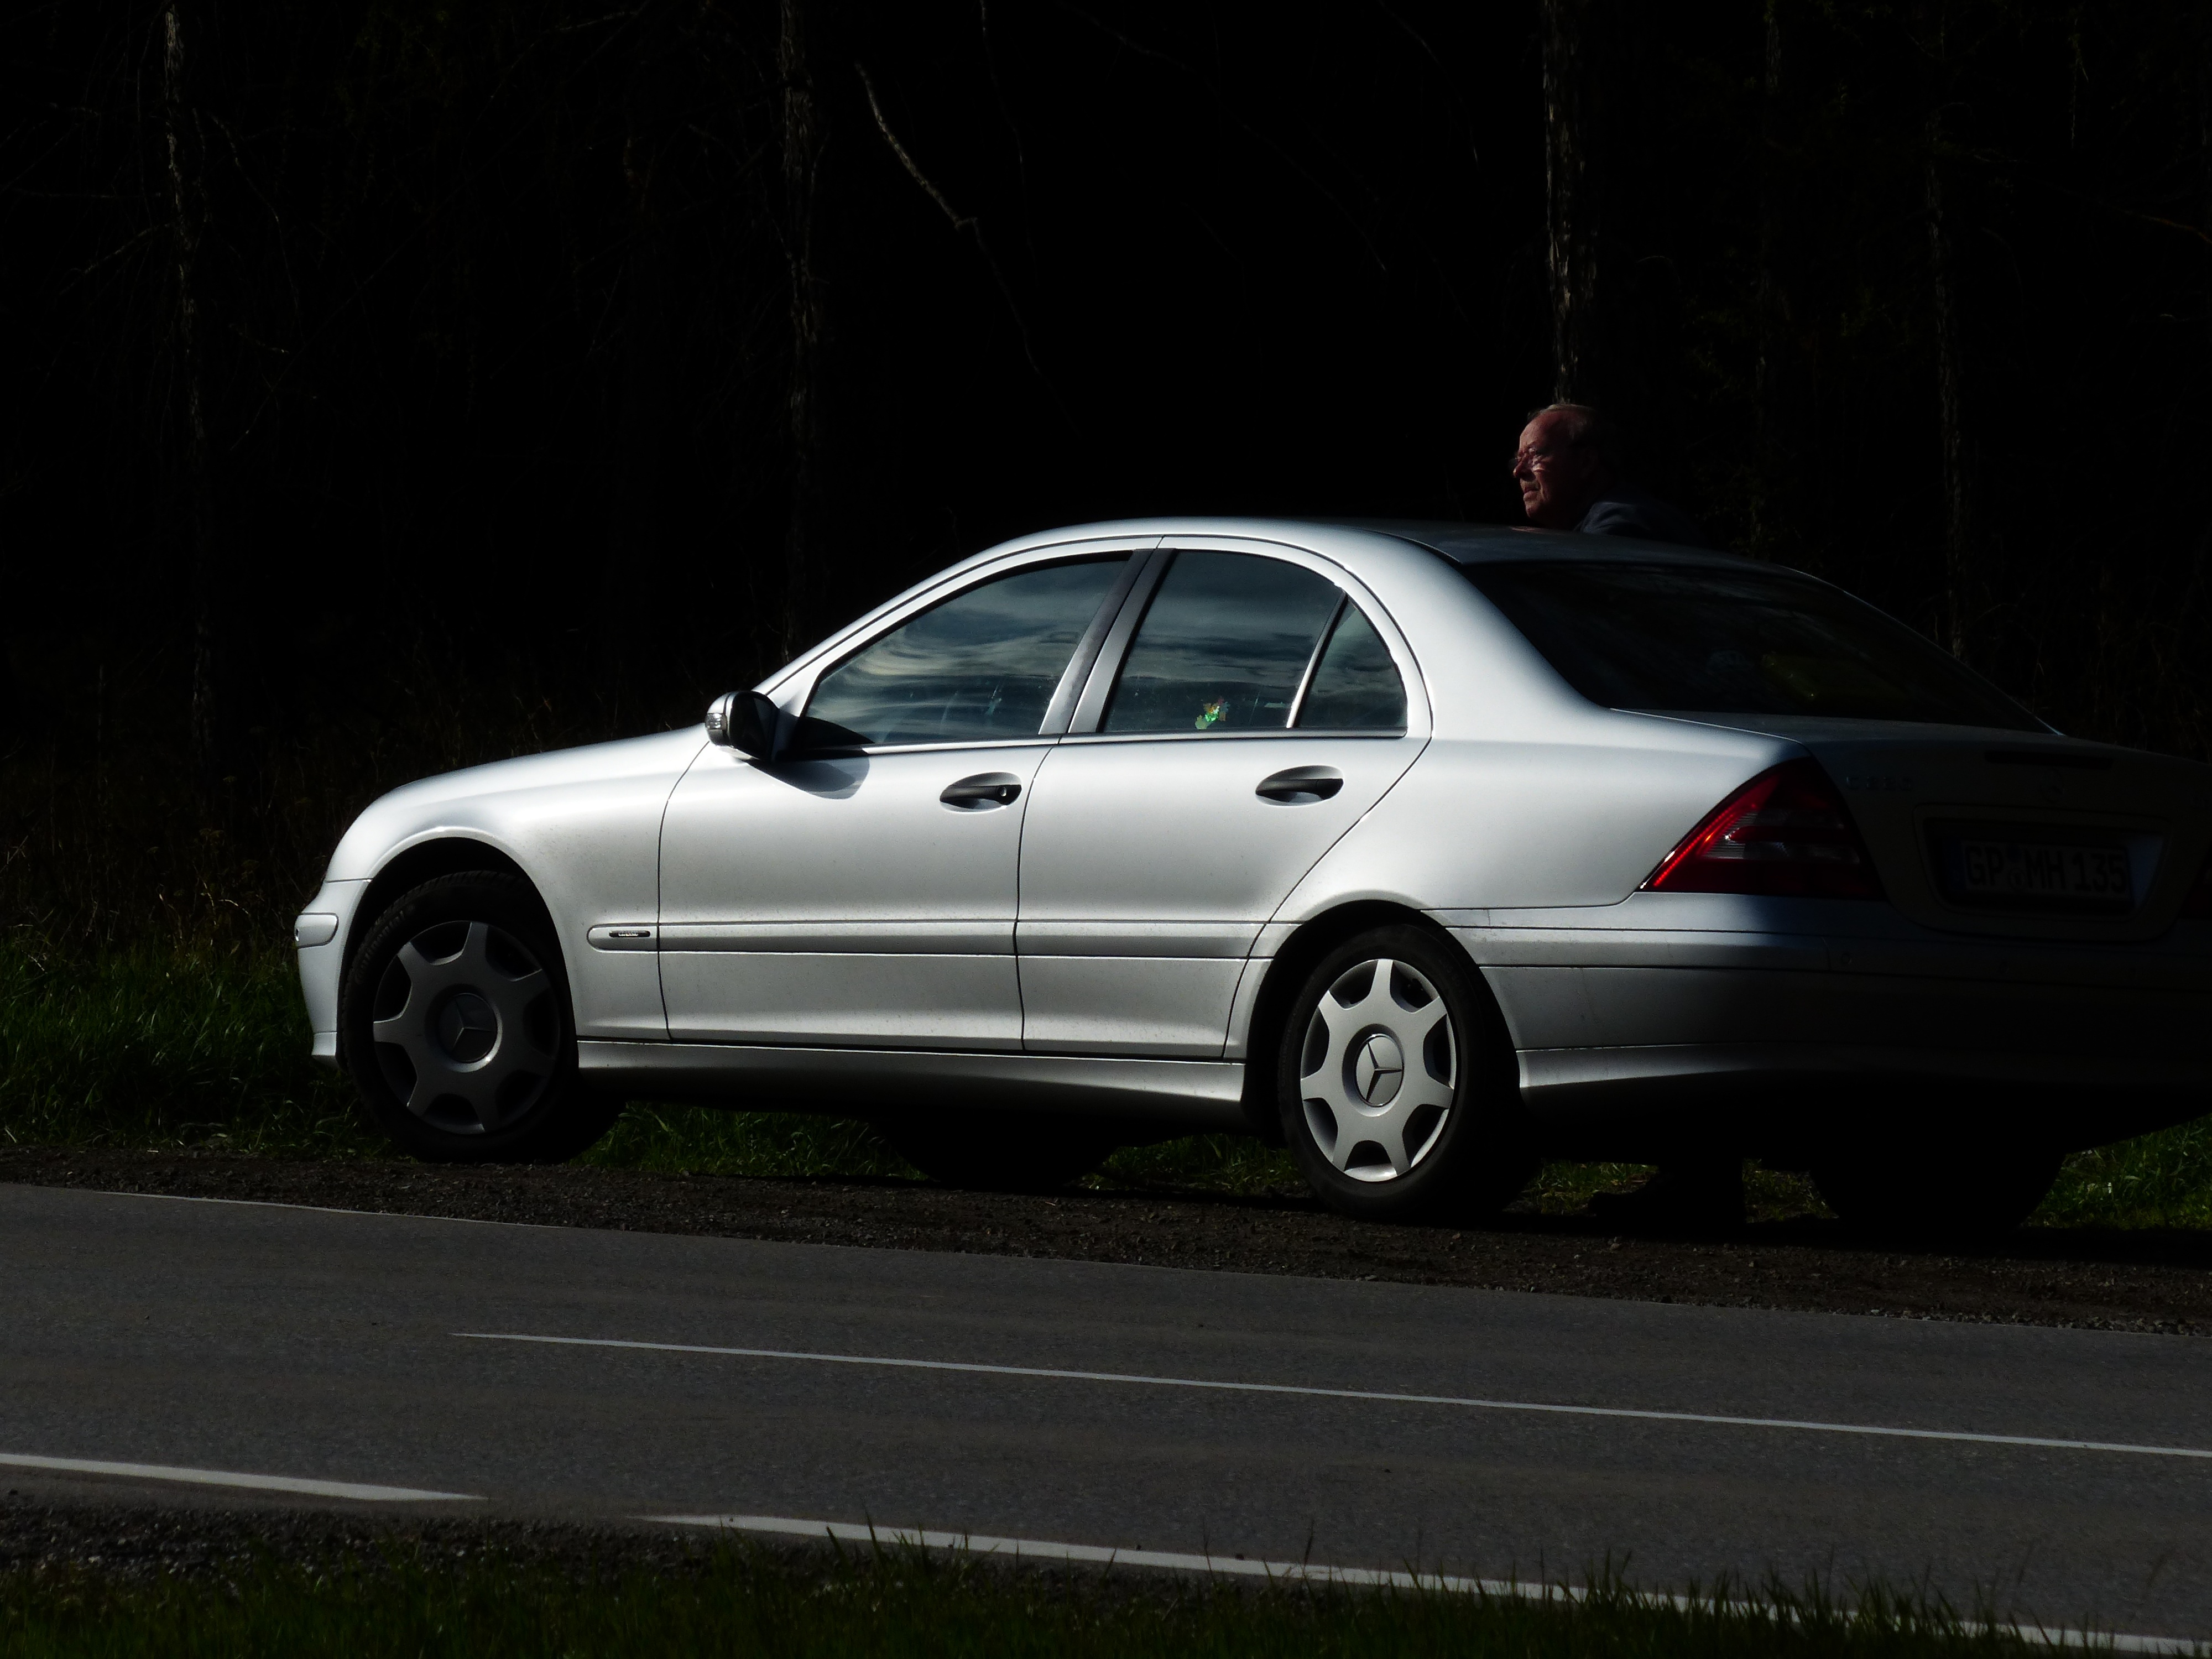
man, person, car, wheel, vehicle, shine, auto, bumper, silver, wheels, rim, sedan, mercedes, owner, mercedes benz, land vehicle, automobile make, automotive exterior, automotive design, luxury vehicle, vehicle registration plate, executive car, mercedes benz c class